List of Prison Break characters

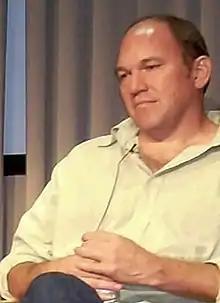
Wade Williams

Bradley Brian "Brad" Bellick (played by Wade Williams; seasons 1-4) is the main prison guard in the Fox River State Penitentiary correctional officers but is later dismissed. He goes after Charles Westmoreland's hidden $5 million, but fails. Set up for murder twice by T-Bag, he ended up incarcerated at Sona. He later escaped from Sona between season's 3 and 4 along with Sucre and T-Bag. After his escape he was recruited to be part of Self's covert "A-Team" assembled to bring down The Company. He drowned while trying to put up a pipe to cross a main water conduit, saving the Scylla plan. It was also stated that Bellick had tried and failed to pass the police academy entrance exam five times. Before his body was sent home to his mother, Mahone placed a badge on his suit which he had acquired from the ball during the episode "Eagles and Angels".